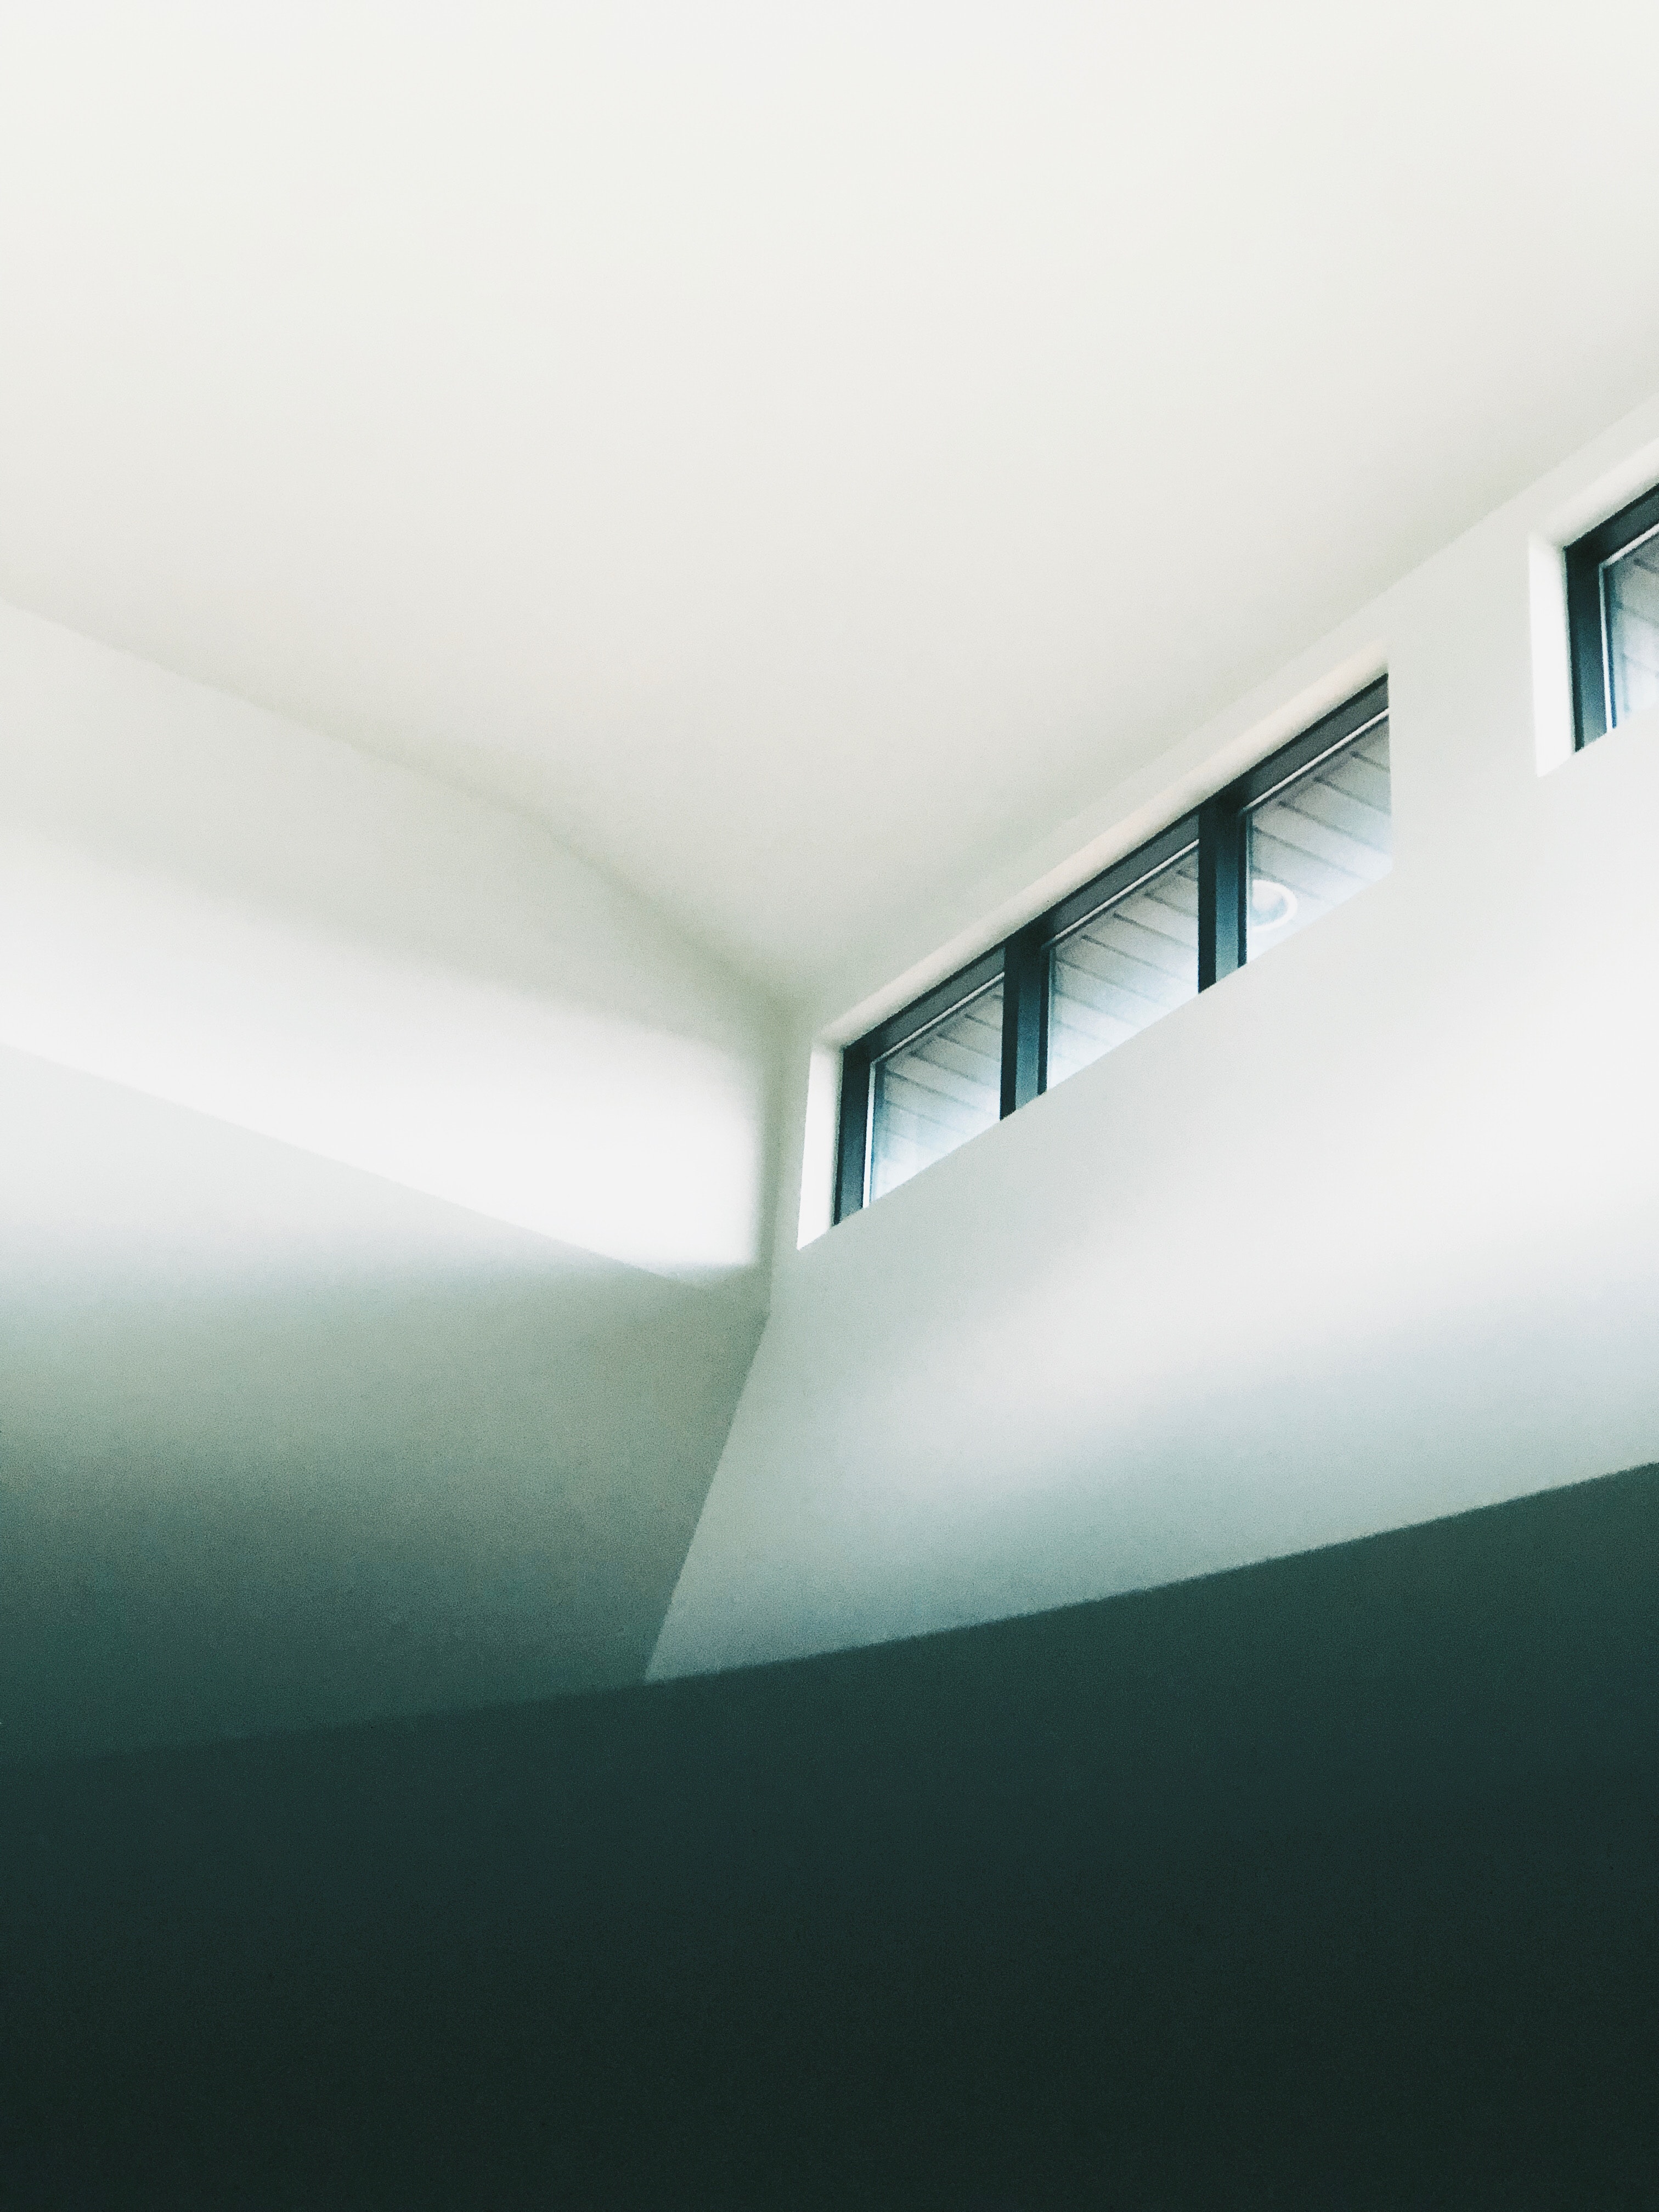
daytime, architecture, light, daylighting, sky, lighting, atmosphere, line, ceiling, house, sunlight, angle, glass, window